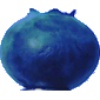
Label: Huckleberry 1